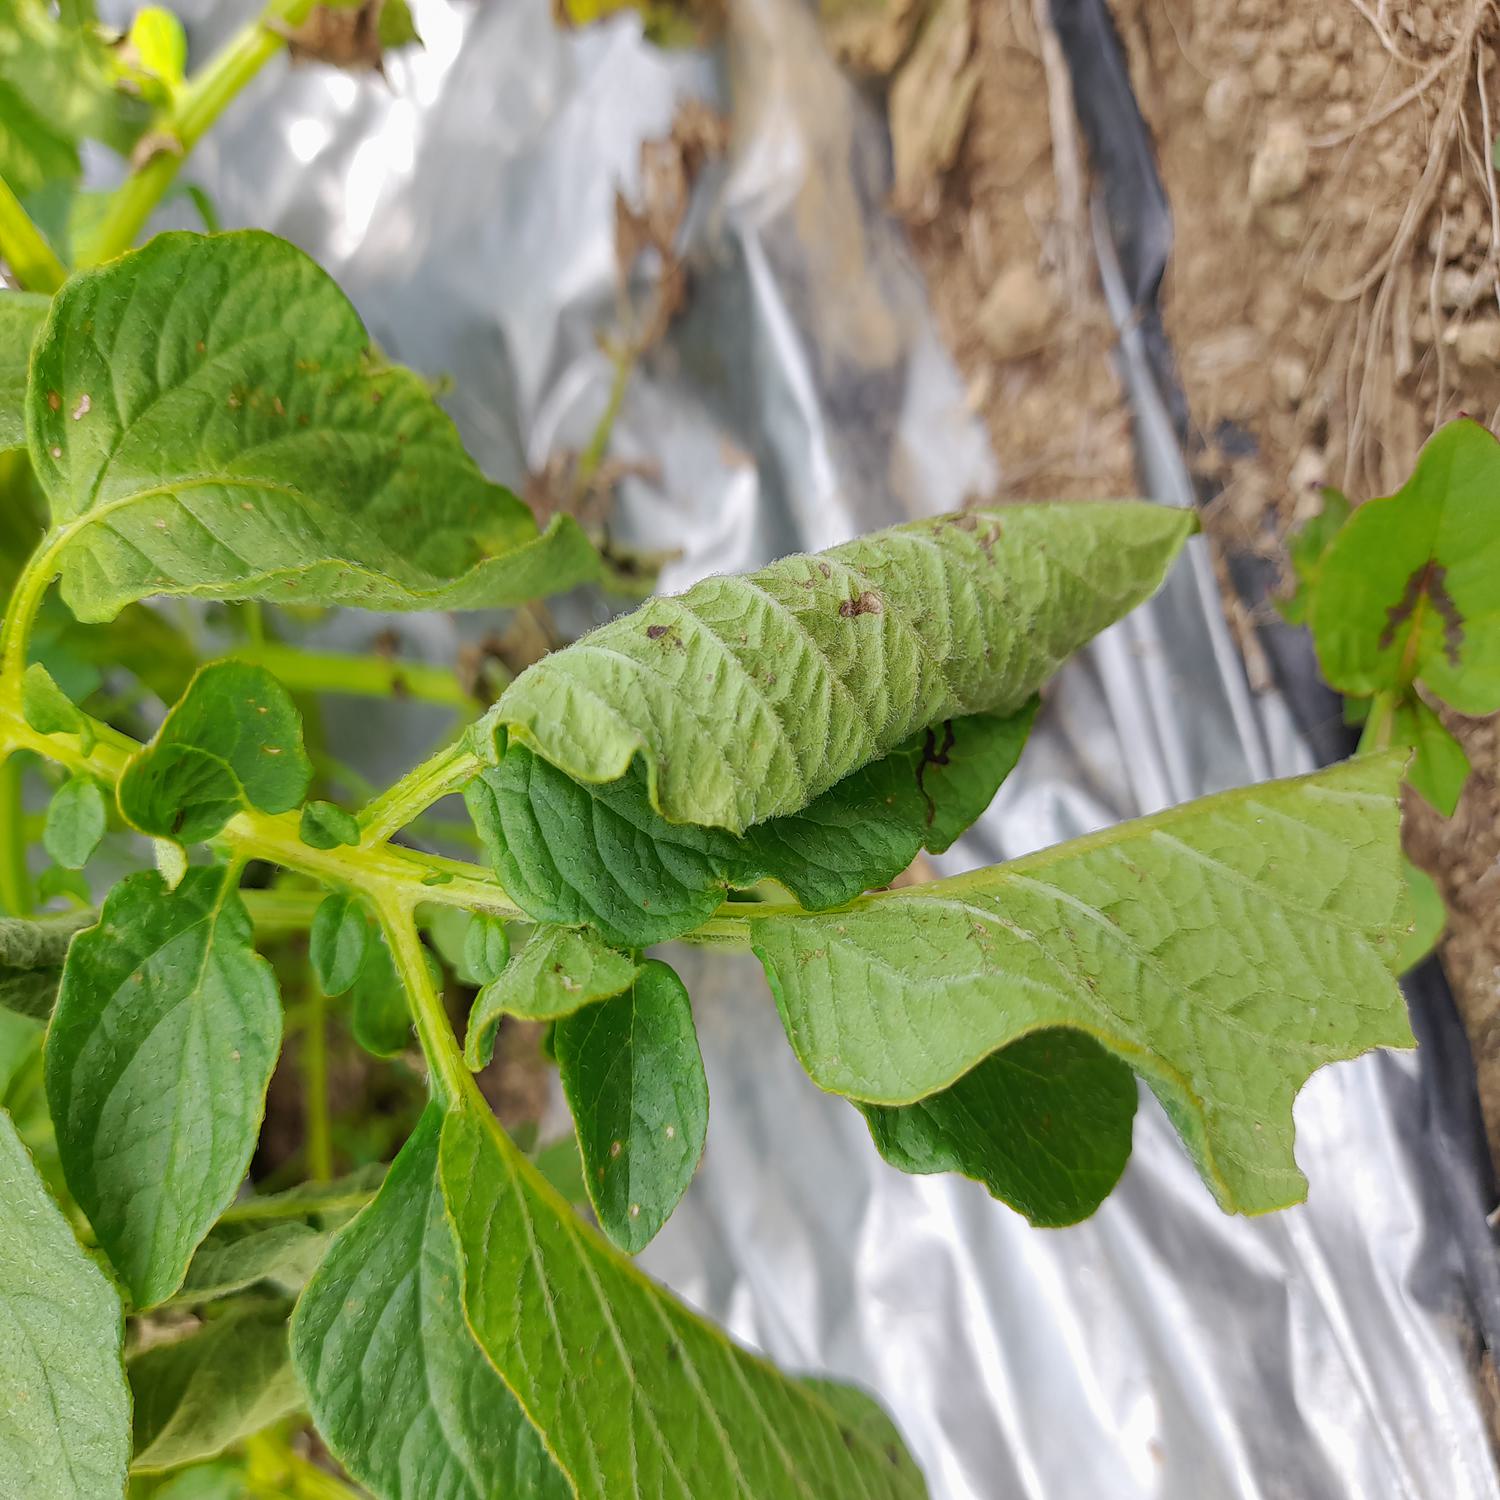
Etiqueta: Pudricion_Parda